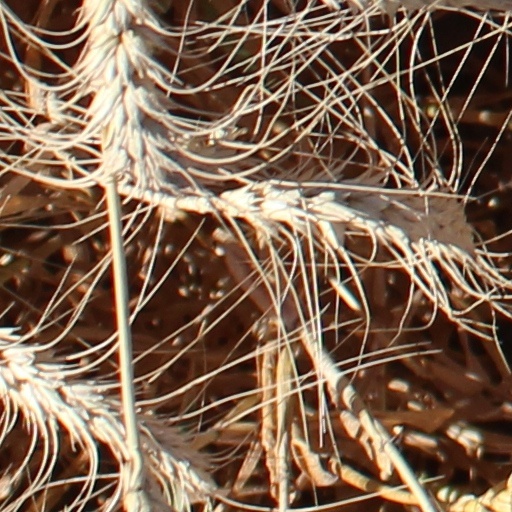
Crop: wheat